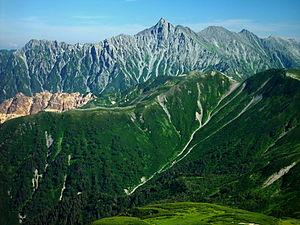
Les 100 paysages de l'ère Heisei sont une sélection de paysages du Japon effectuée par le journal japonais Yomiuri shinbun en 2009.